Totally Gross Germs

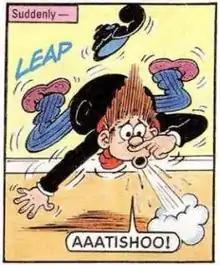
"Ill" Will, who the germs are infecting

The strip was about a boy called Will who had three germs inside him (Ugly Jack Bacteria, Jeremy Germ, and Iris the Virus), and they were constantly making Will ill, requiring many visits to the doctor. Iris' name later changed to Violet Virus.